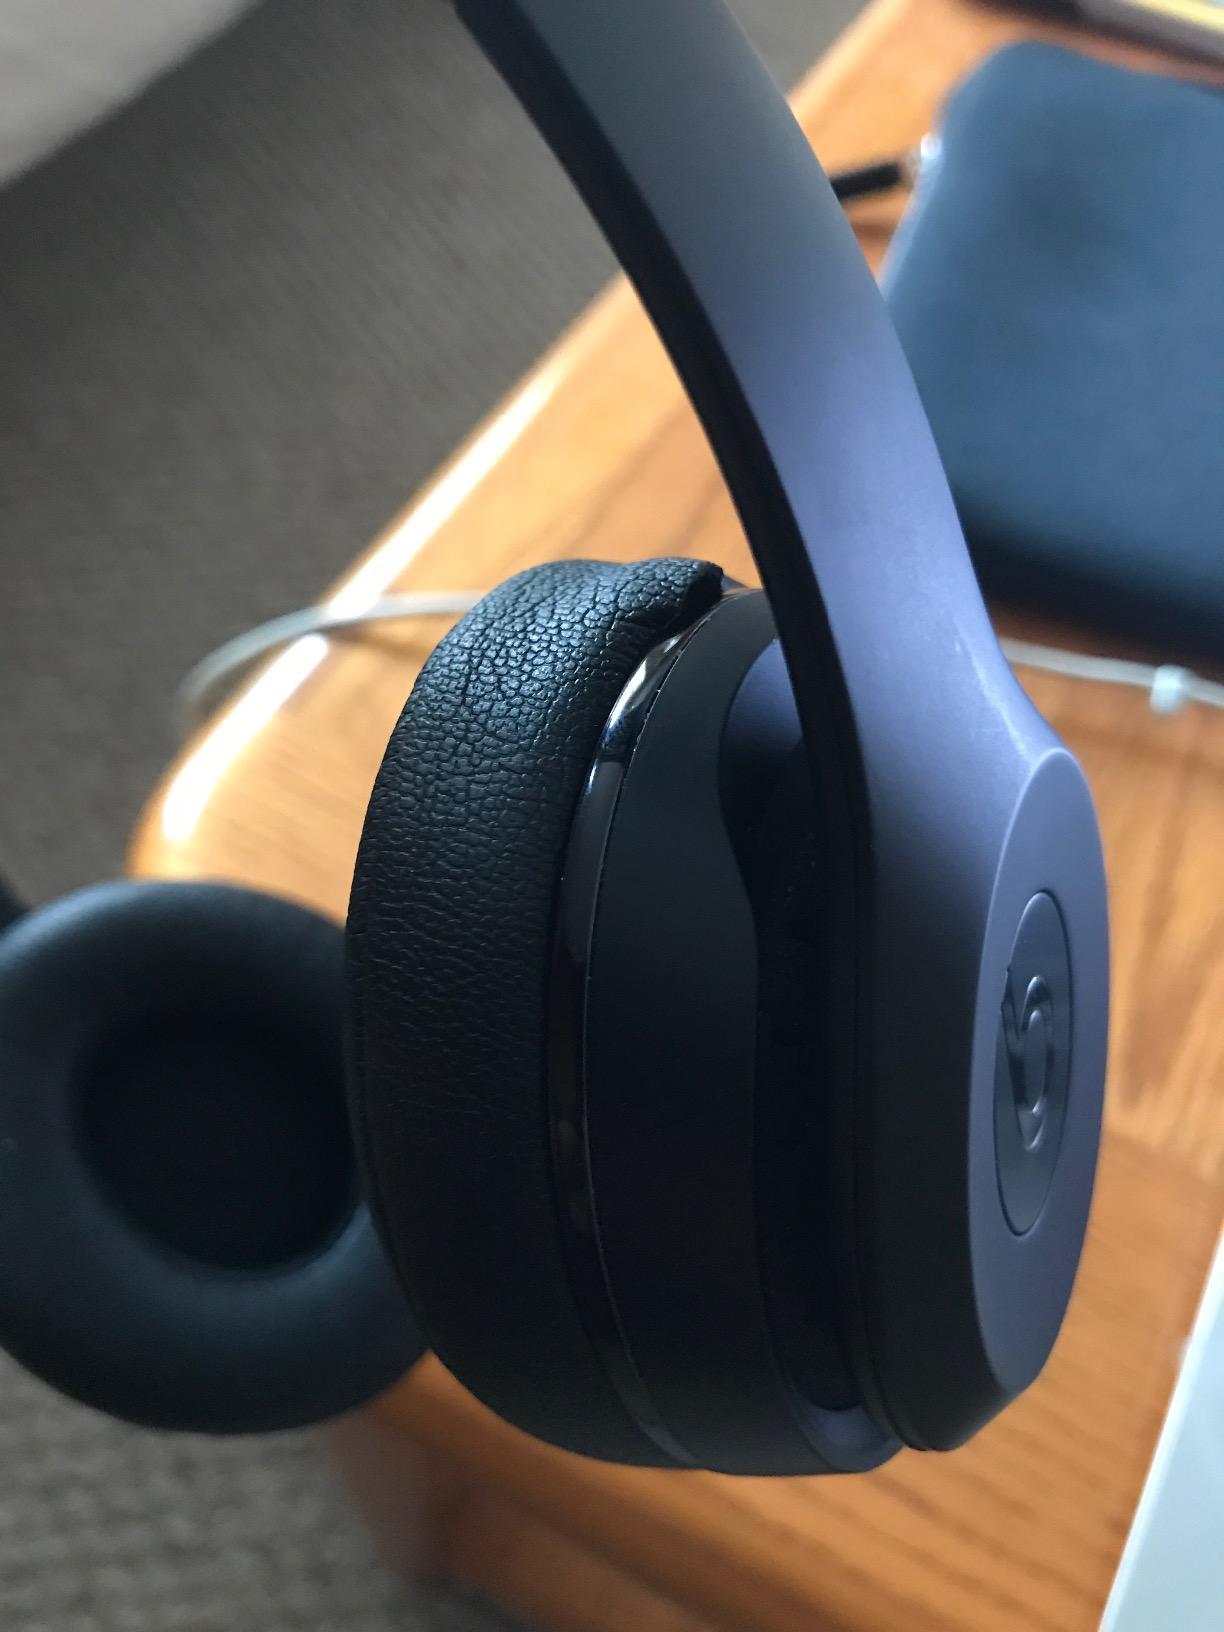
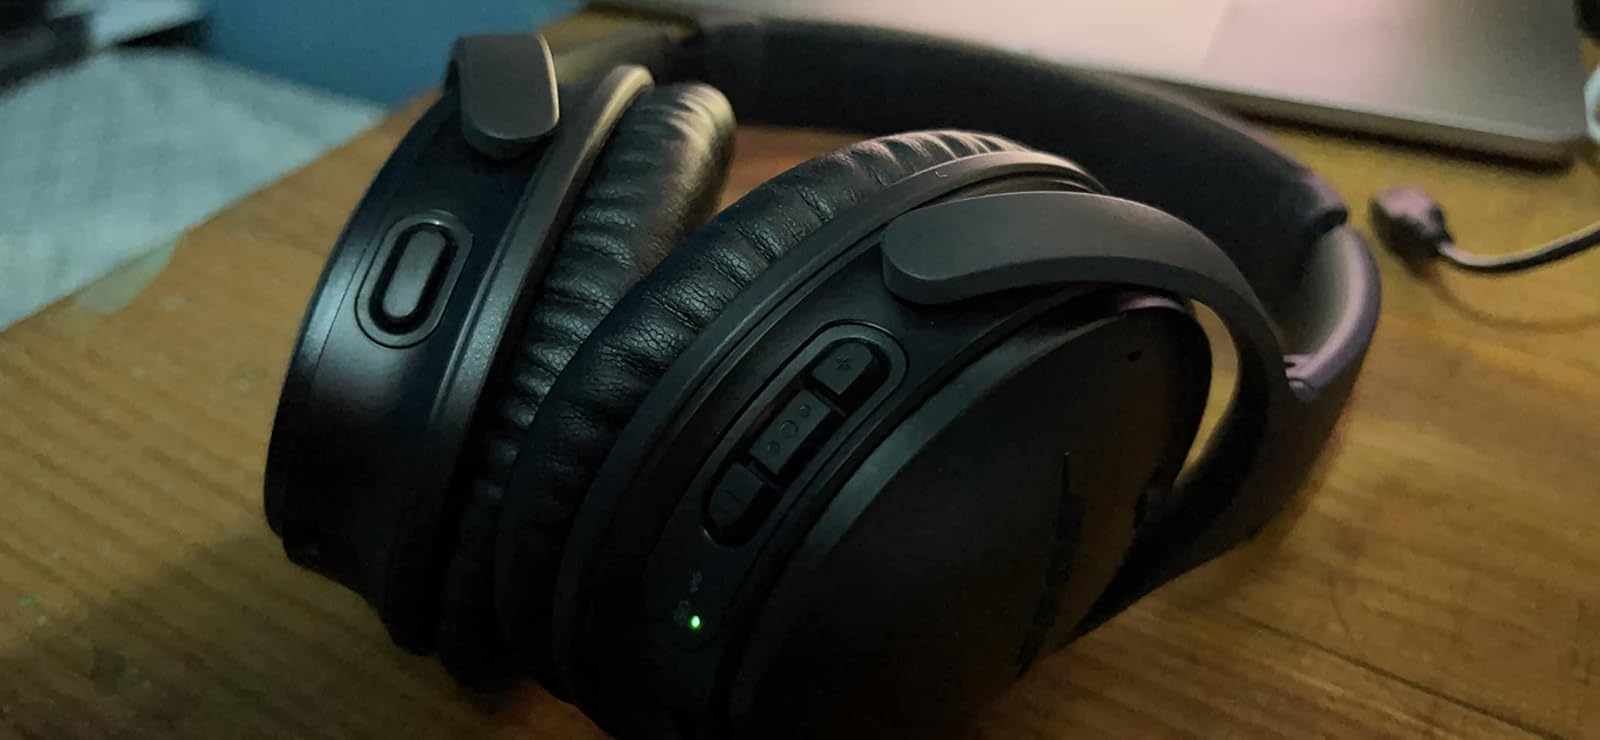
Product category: headphones
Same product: no